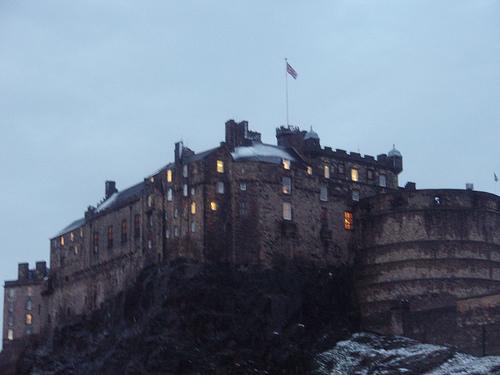
Weather: snow or frosty